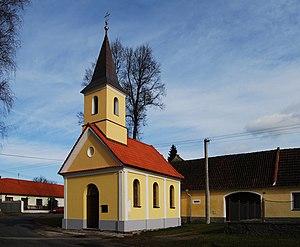
Hodonice est une commune du district de Tábor, dans la région de Bohême-du-Sud, en République tchèque. Sa population s'élevait à 131 habitants en 2017.